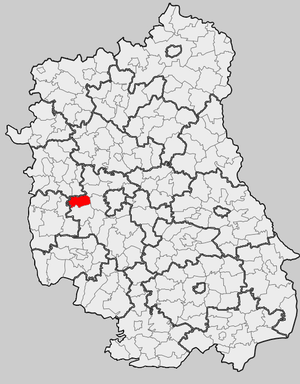
Wojciechów est une gmina rurale du powiat de Lublin, dans la Voïvodie de Lublin, dans l'est de la Pologne.